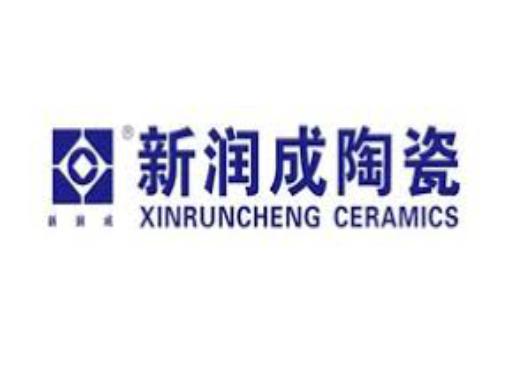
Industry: Others